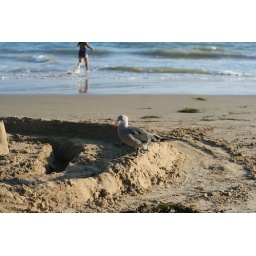
A bird in a castle